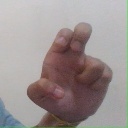
अक्षर: अ